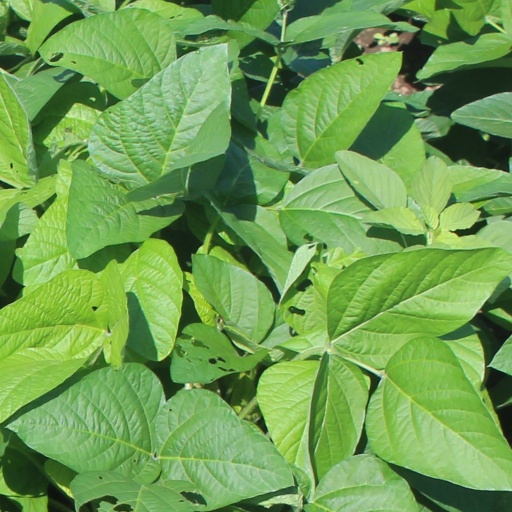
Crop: soybean